Ecolego

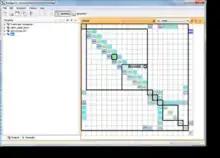
Screen-shot illustrating the use of interaction matrices to build models.

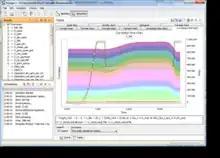
Screen-shot of the simulation interface in Ecolego.

The initial idea of Ecolego was to facilitate creation of large and complex models and to be able to solve difficult numerical problems.